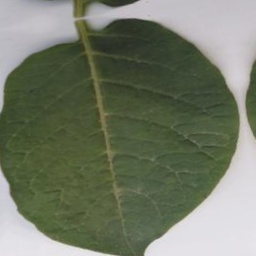
Etiqueta: Sana